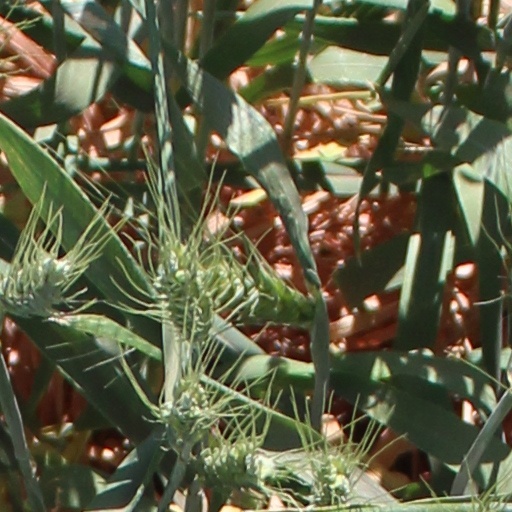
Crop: wheat